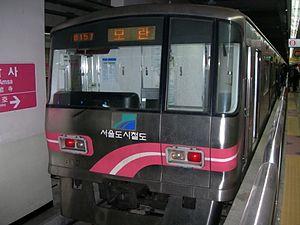
La ligne 8 du métro de Séoul est une ligne du métro de Séoul. Elle dessert le sud-est de la capitale sud-coréenne et la ville de Seongnam et fut inaugurée le 23 novembre 1996. Un prolongement allant de la station de Jamsil préexistante à celle d'Amsa fut inauguré le 2 juillet 1999.